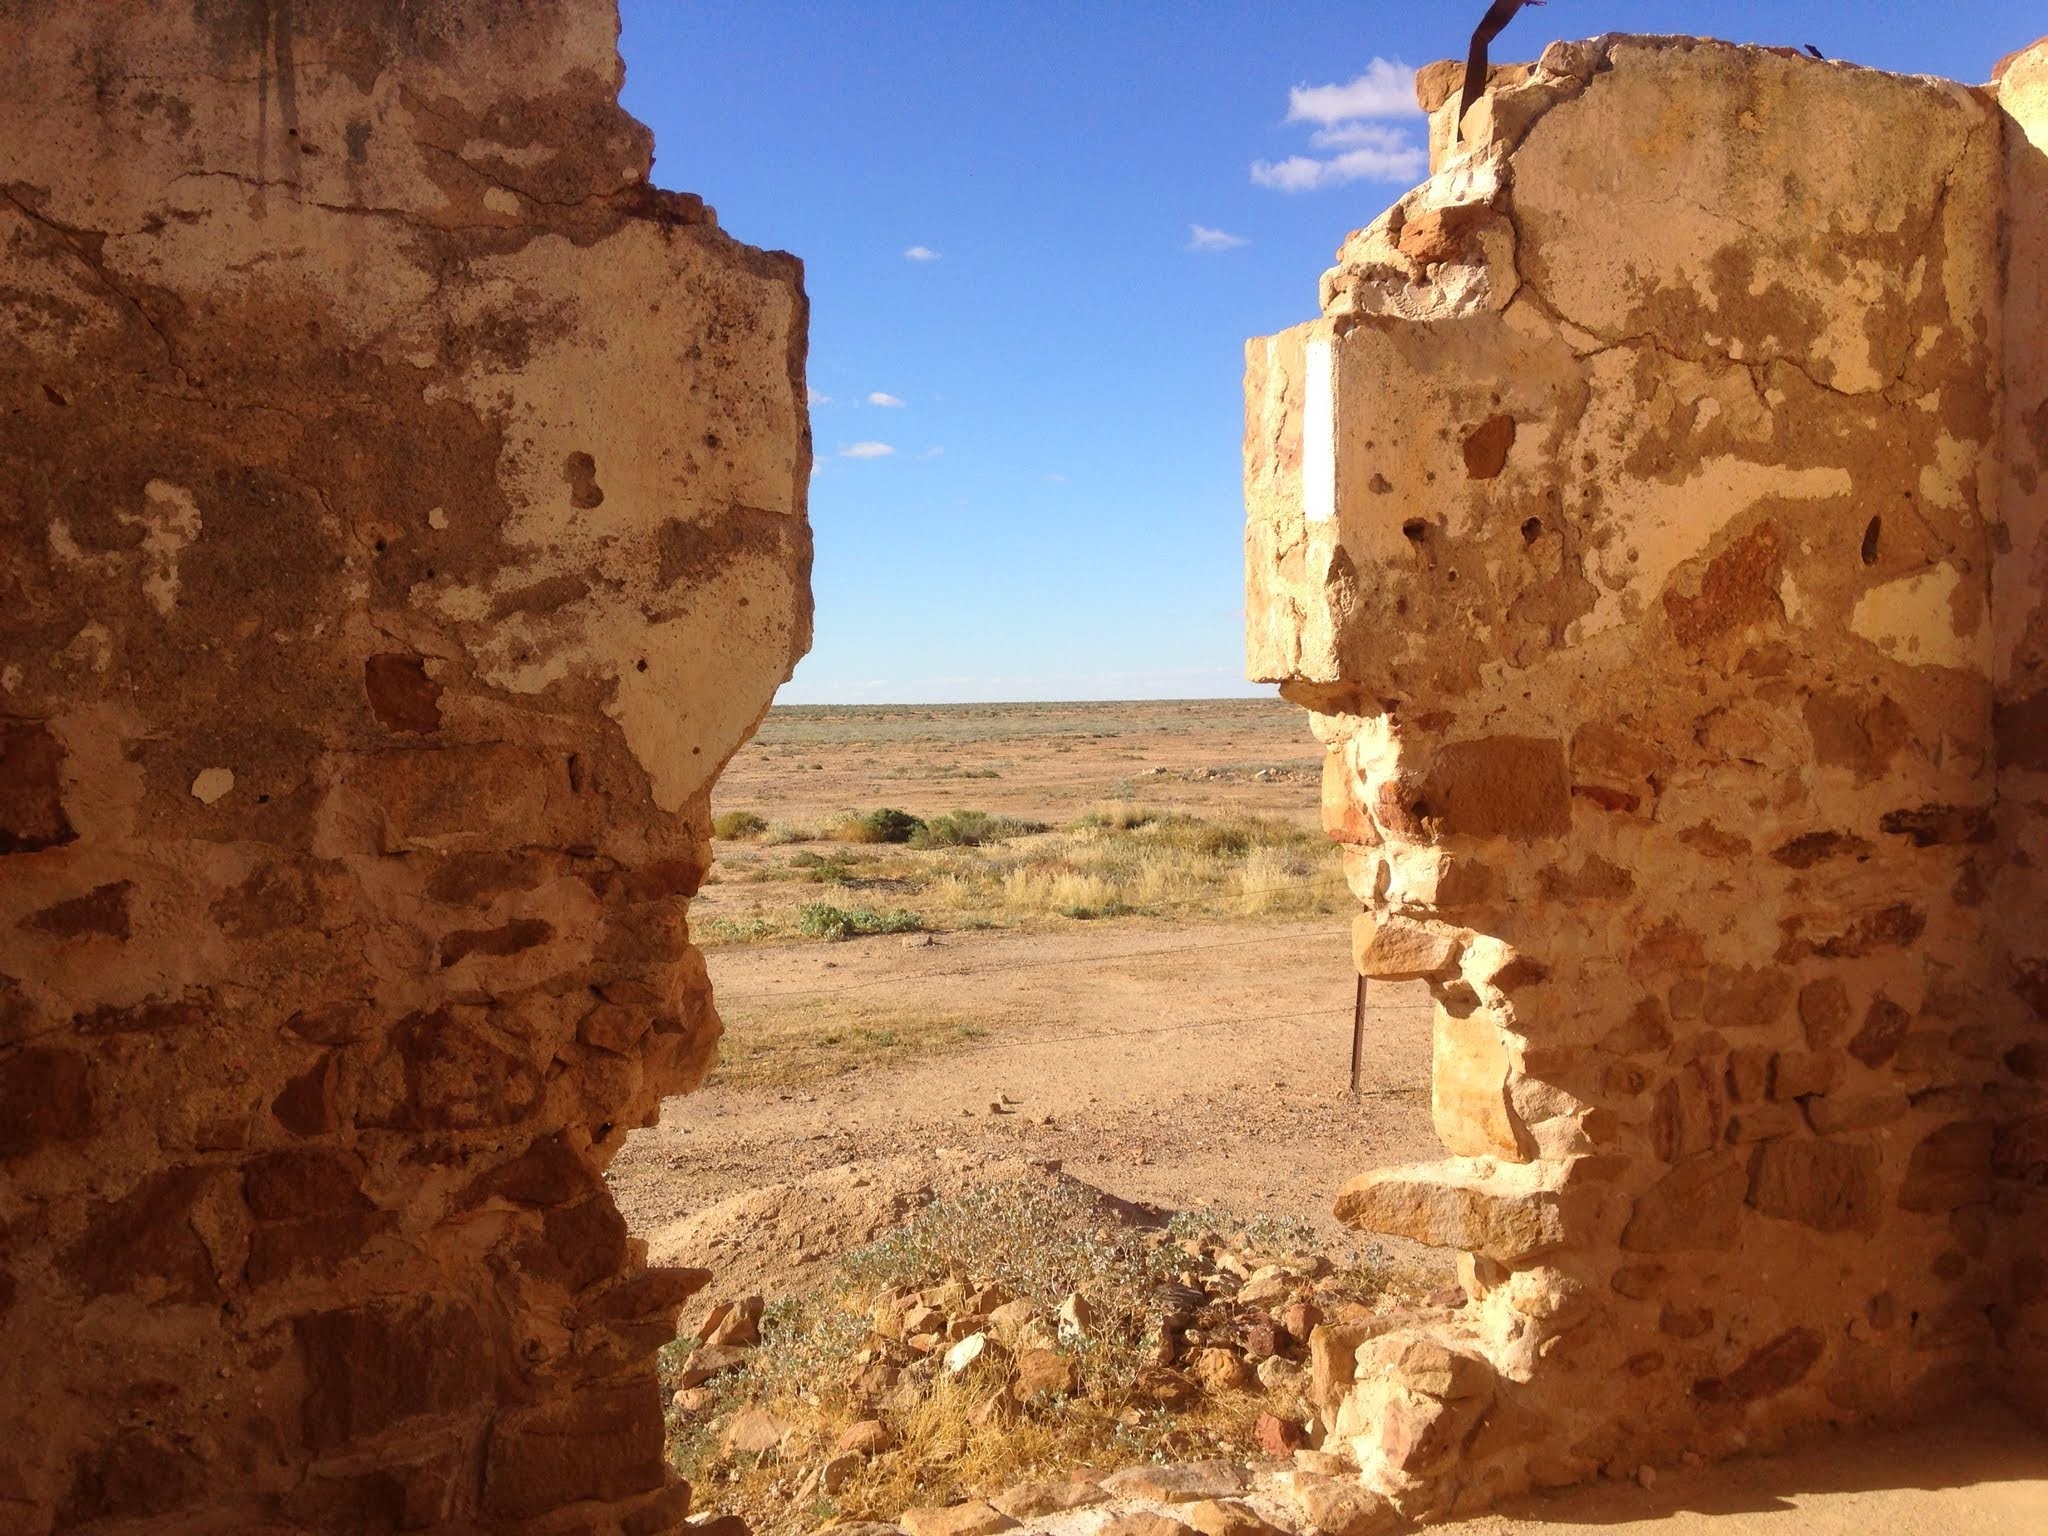
landscape, nature, outdoor, rock, wilderness, architecture, sky, desert, view, wall, valley, land, formation, cliff, wild, environment, arch, scenic, natural, scenery, canyon, fortification, terrain, stones, geology, temple, ruins, badlands, sahara, wadi, monolith, ancient history, natural environment, aeolian landform